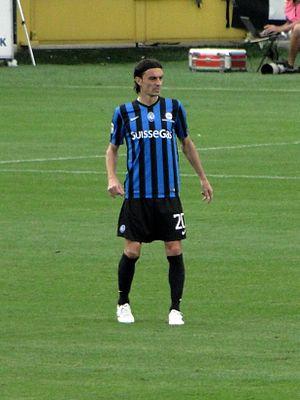
Giuseppe Biava est un footballeur italien, défenseur, formé à l'Albinese Calcio et évoluant actuellement à l'Atalanta Bergame.